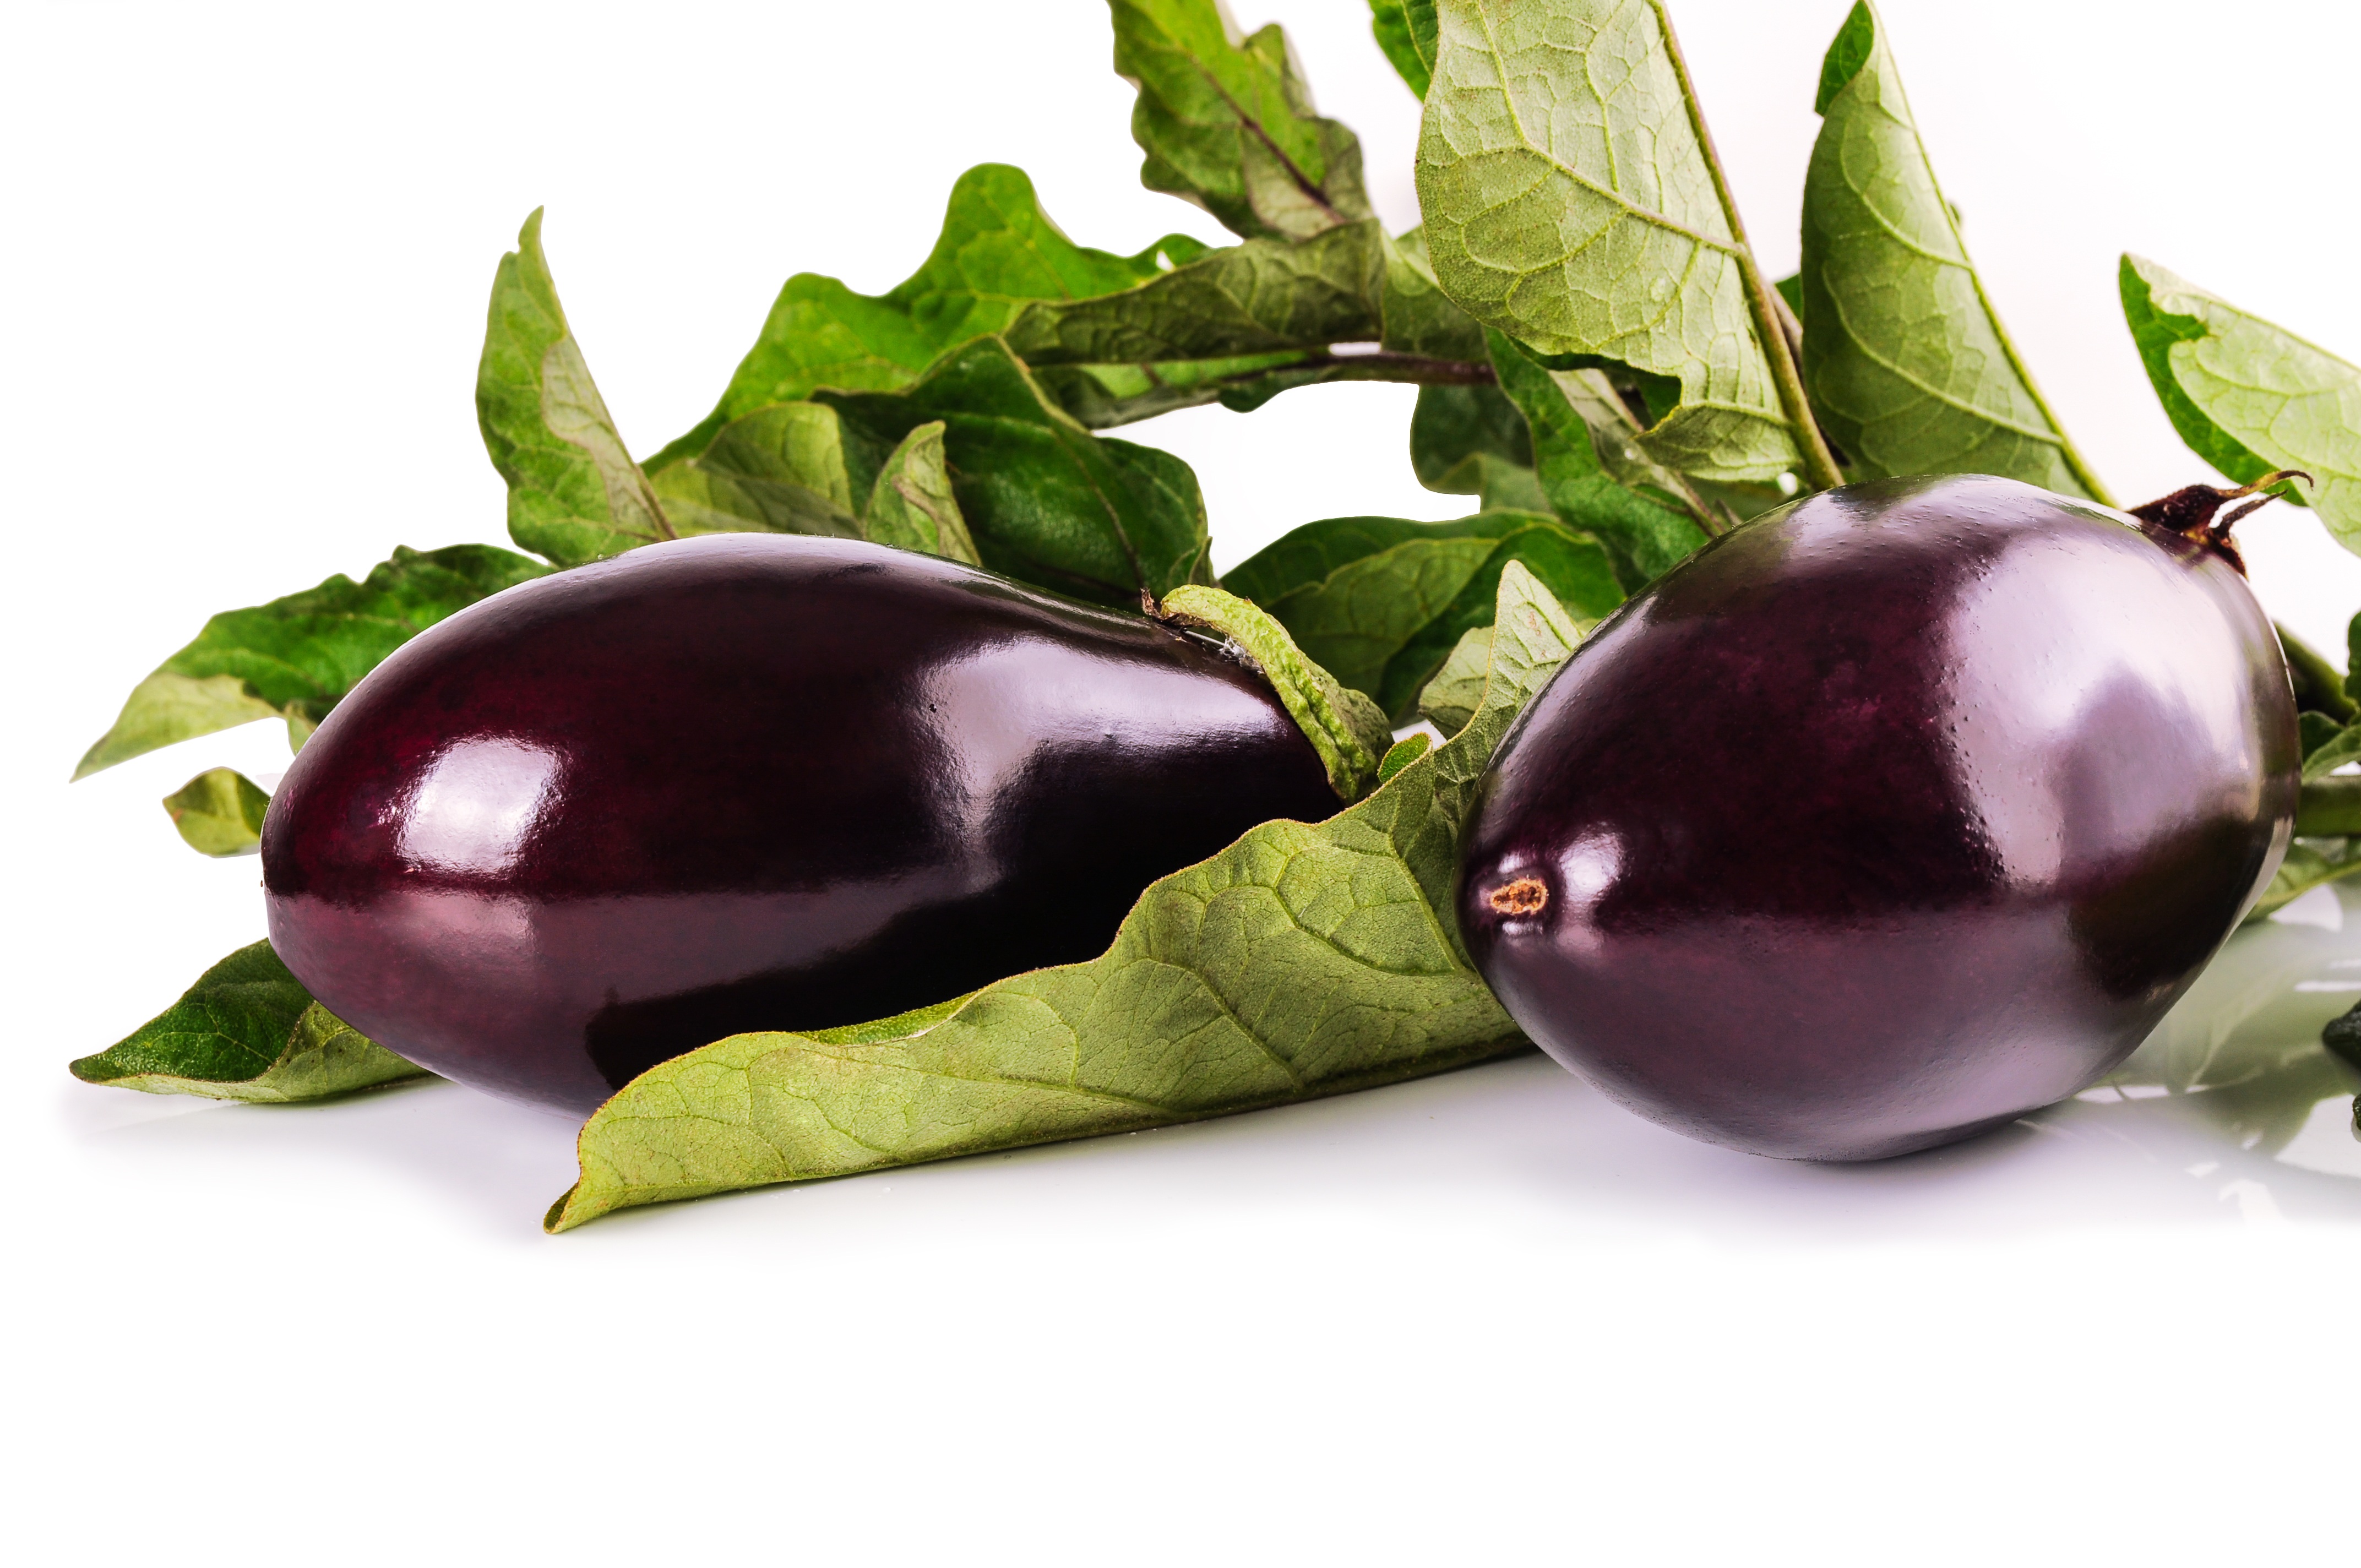
branch, plant, white, fruit, isolated, food, harvest, produce, vegetable, natural, blue, leaves, background, vegetables, vegetarian, eggplant, flowering plant